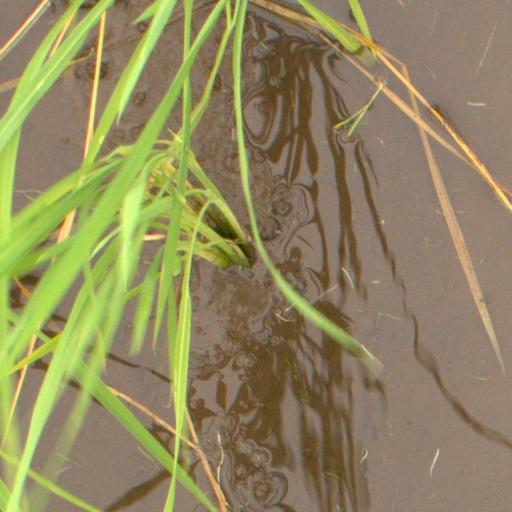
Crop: rice